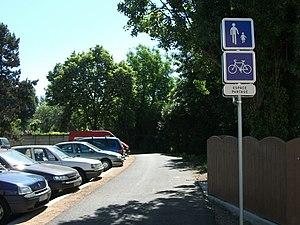
Entrée d'un espace partagé. Il s'agit du chemin reliant Vichy au Stade Aquatique, long de 2 kilomètres et ouvert à la circulation des piétons et des vélos depuis mi-2010. À l'angle avec la rue des Petits Prés.
Il existe 52 signaux routiers d'indication en France.